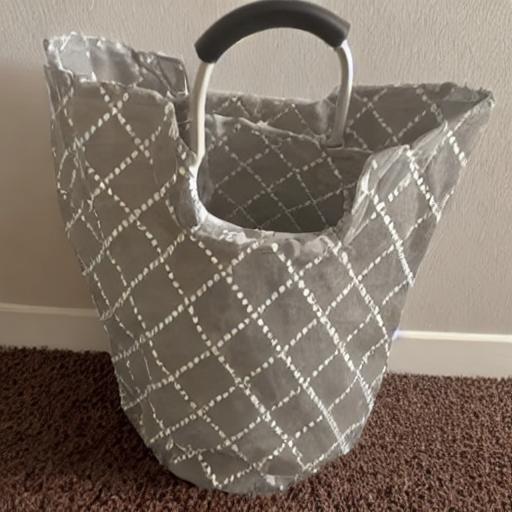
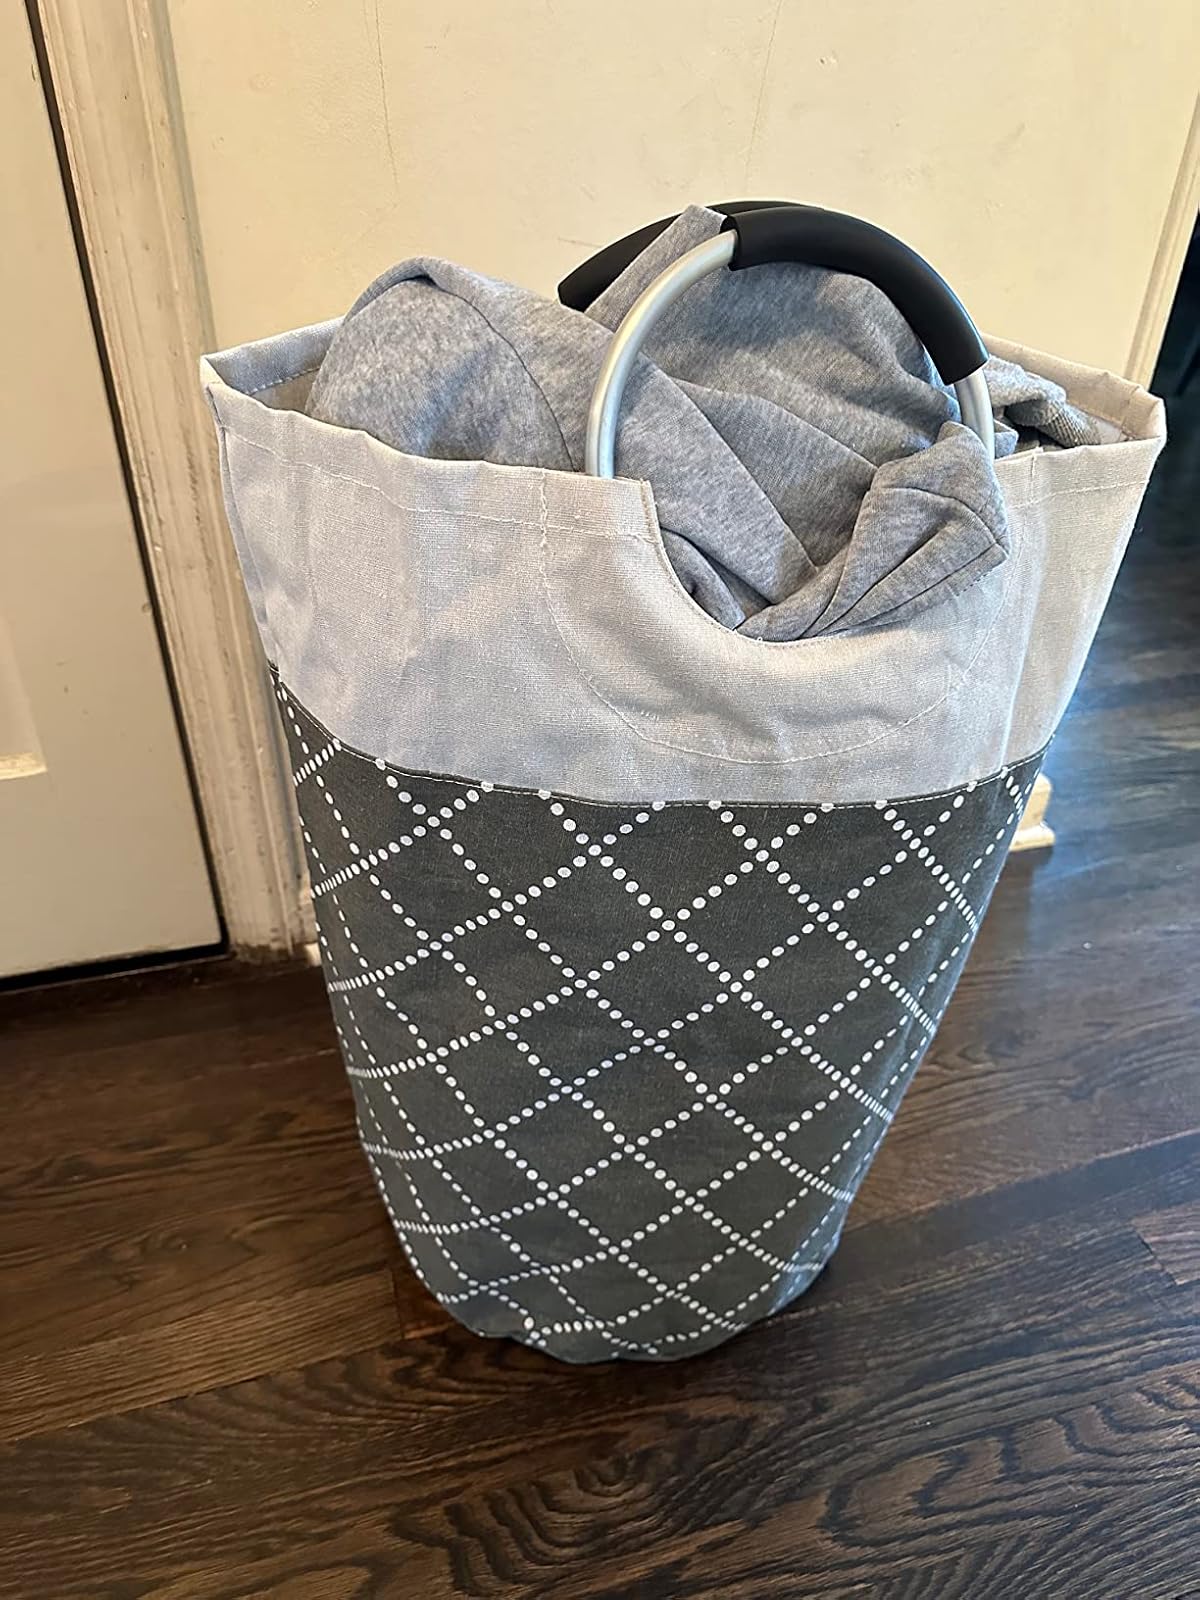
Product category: items_hamper
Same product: no